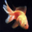
Label: aquarium_fish